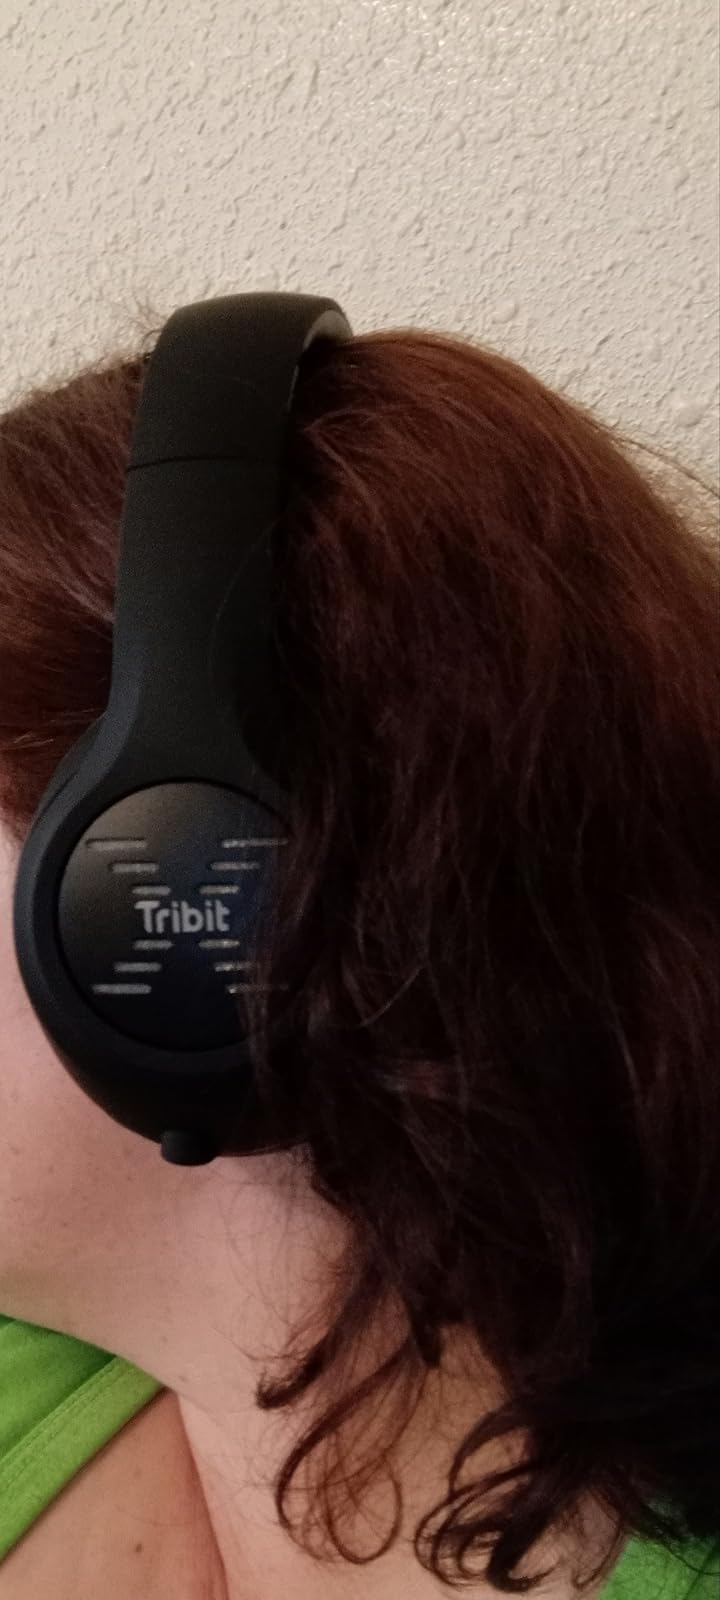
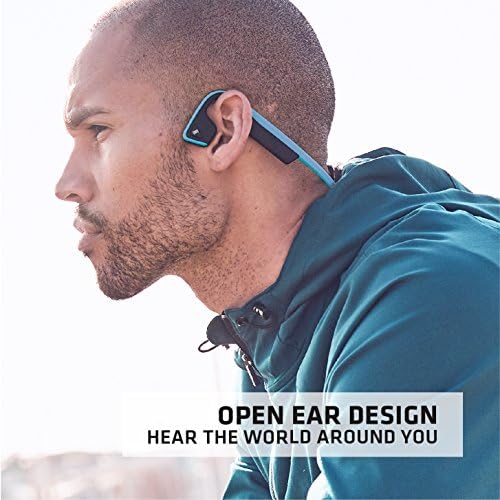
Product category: headphones
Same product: no